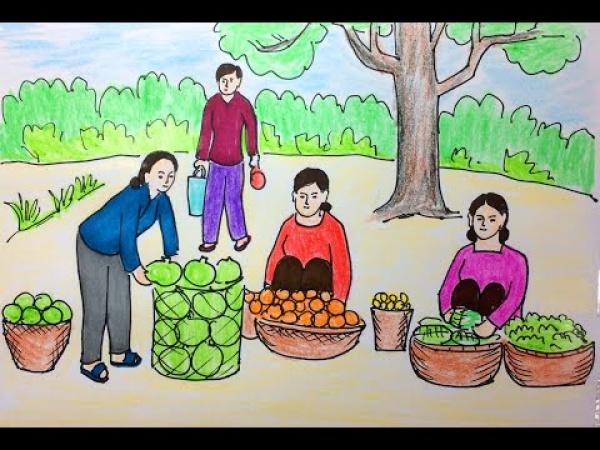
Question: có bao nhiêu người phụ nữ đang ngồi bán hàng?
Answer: có hai người phụ nữ đang ngồi bán hàng